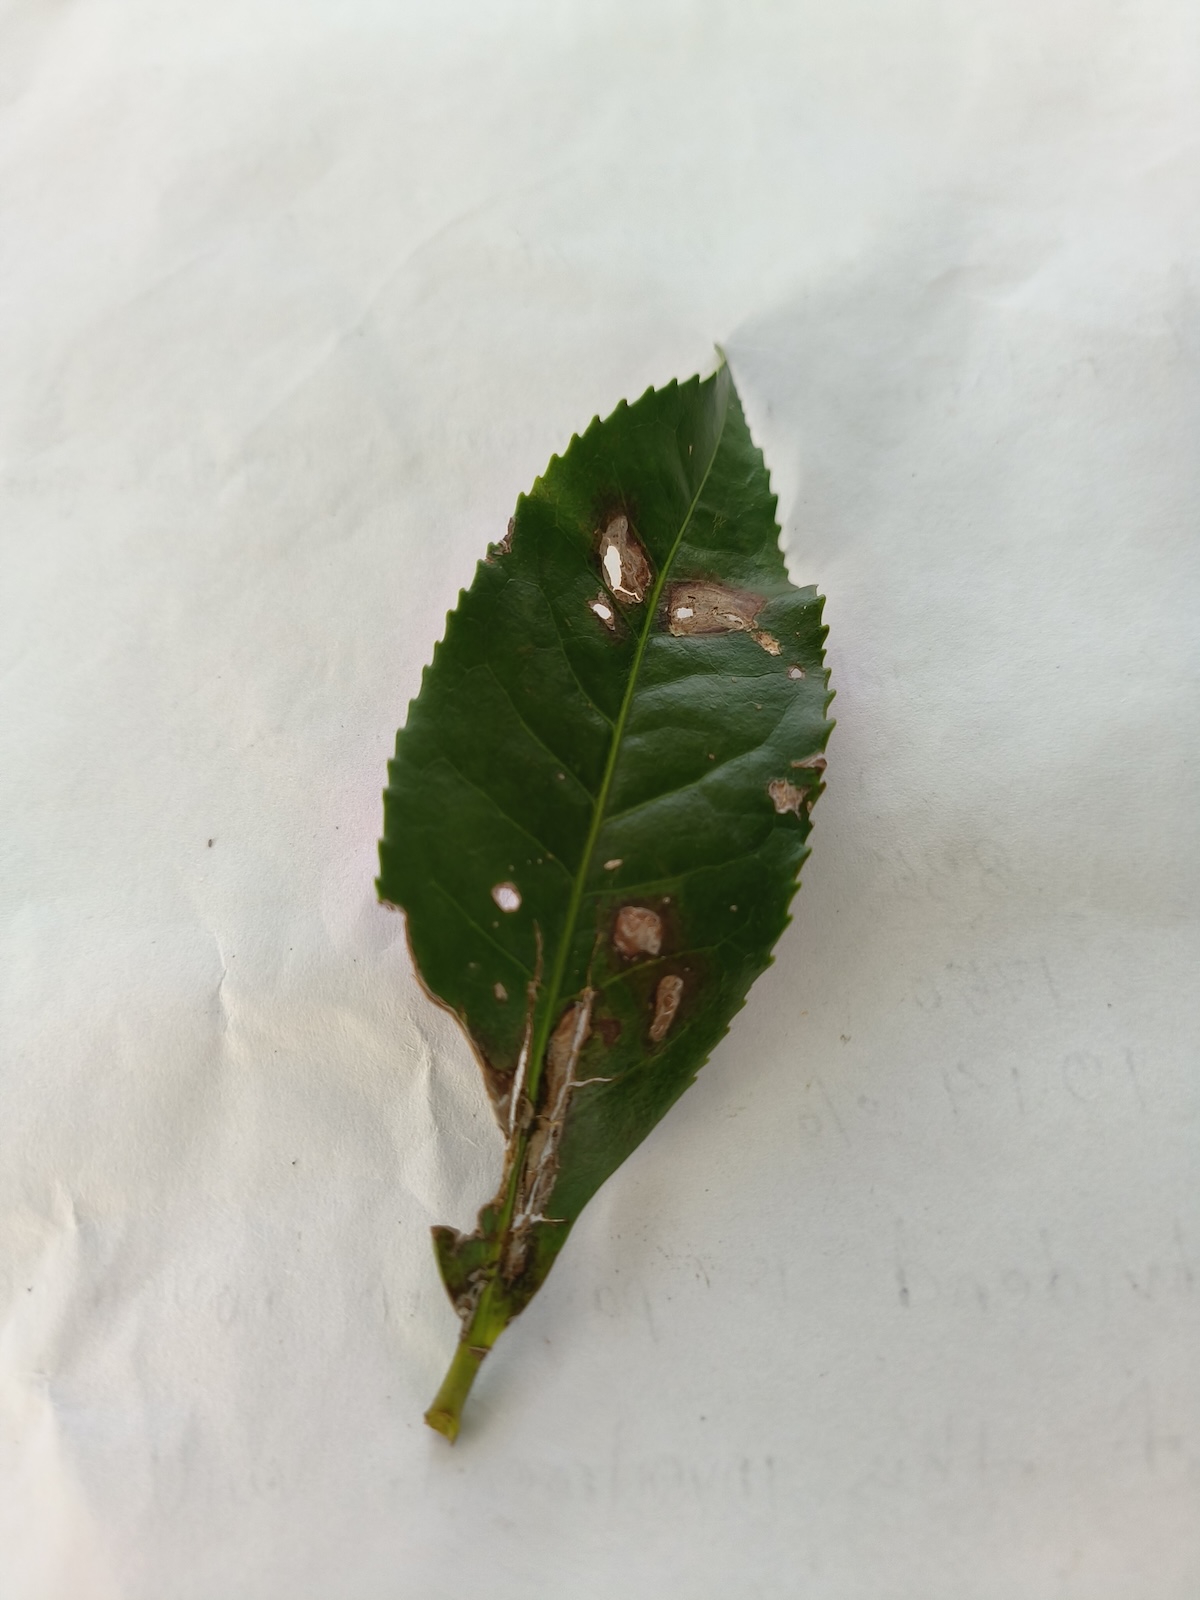
Label: Gray Blight